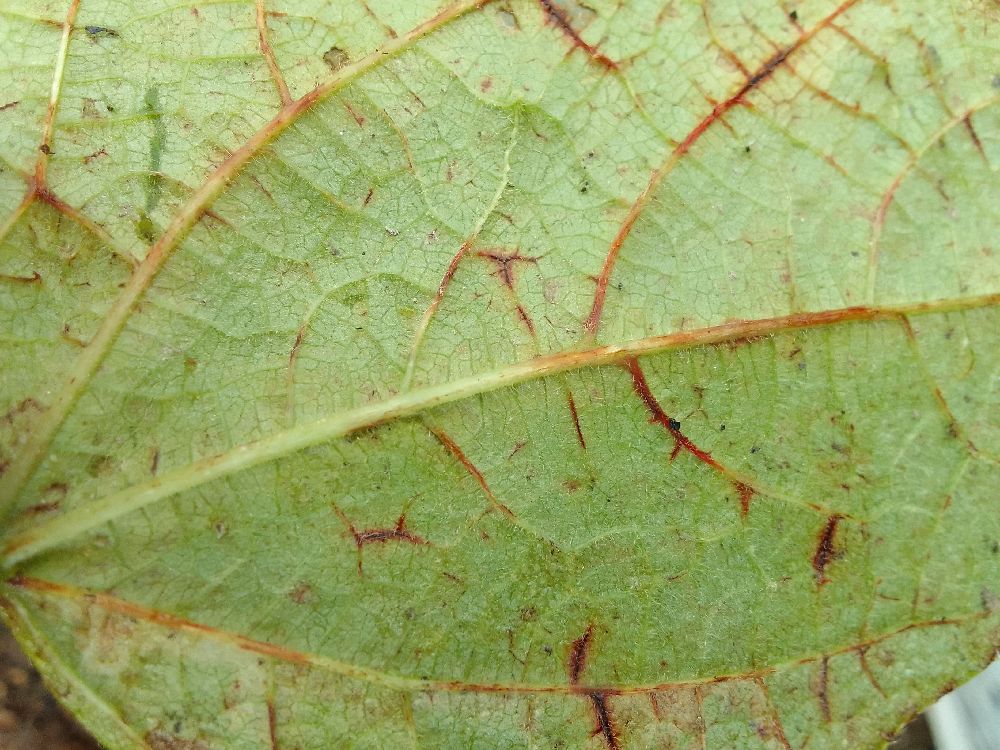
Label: anthracnose